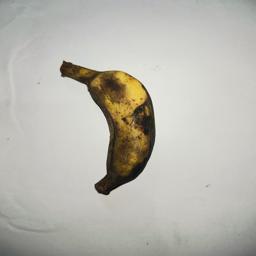
Banana variety: Bangla Kola